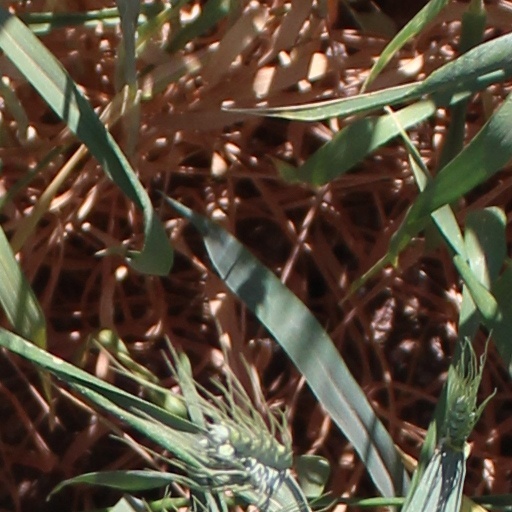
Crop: wheat